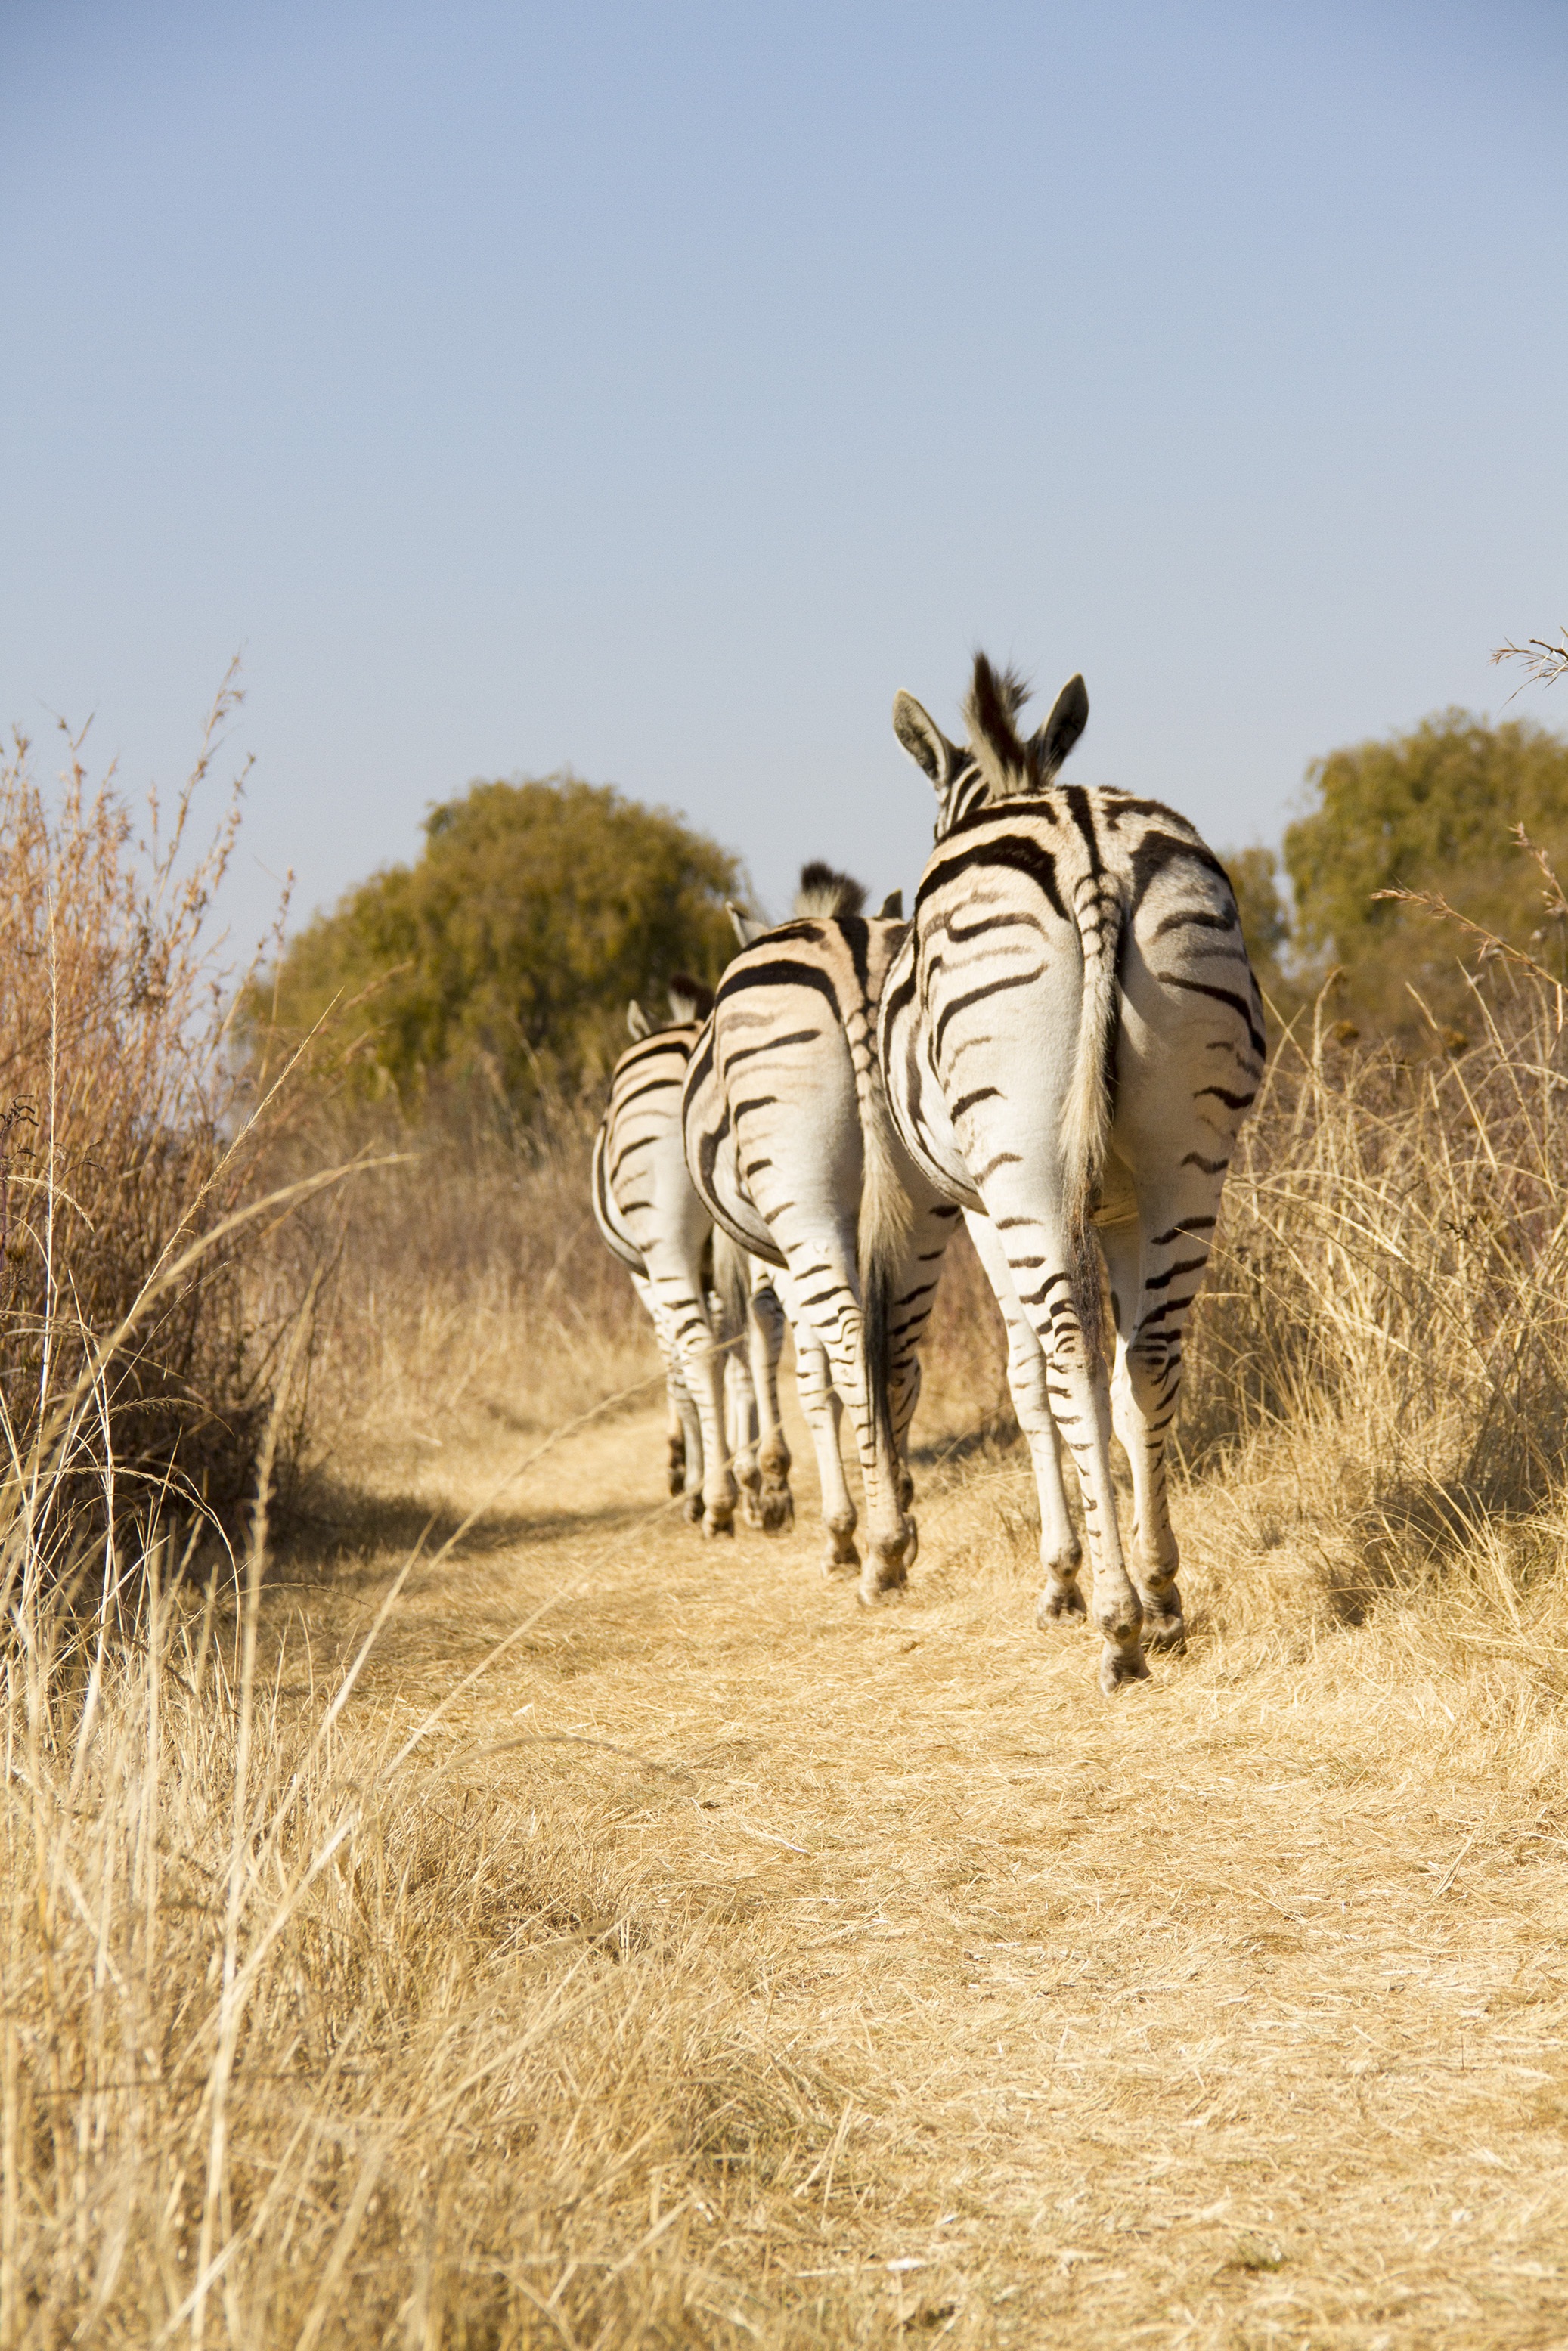
tree, grass, sky, prairie, wildlife, africa, national park, fauna, savanna, plain, zebra, grassland, safari, ecosystem, horse like mammal, ecoregion, shrubland, terrestrial animal, plant community, quagga